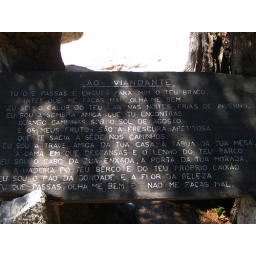
I found this stone with a poem under a tree in the hushed gardens of Castelo de Sao Jorge.